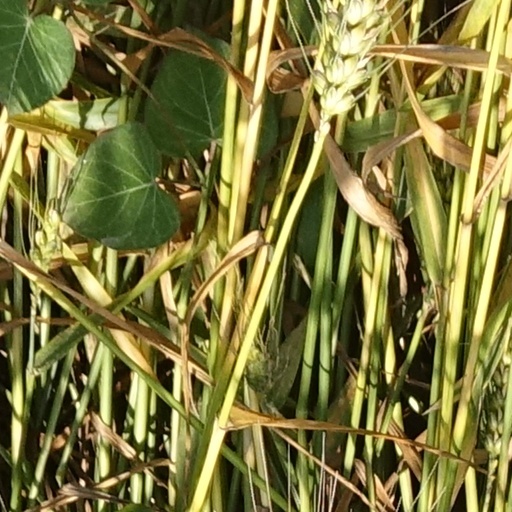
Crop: wheat